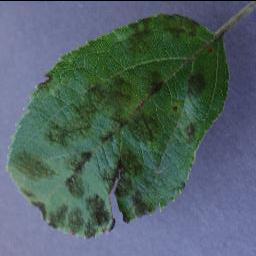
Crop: apple
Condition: scab